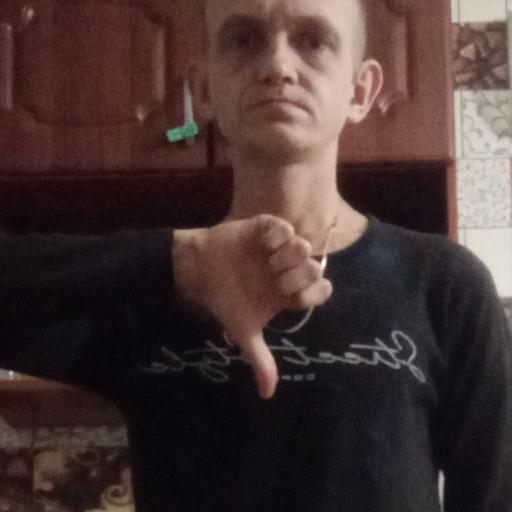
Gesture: dislike